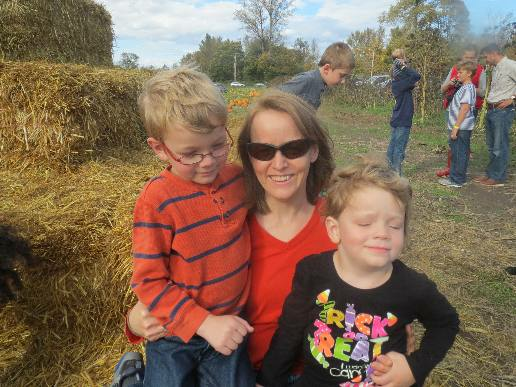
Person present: Yes